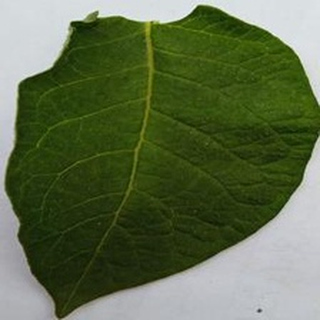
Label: healthy_potato